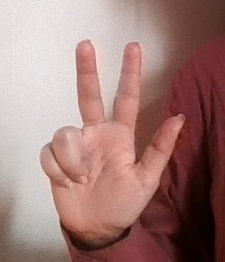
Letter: al